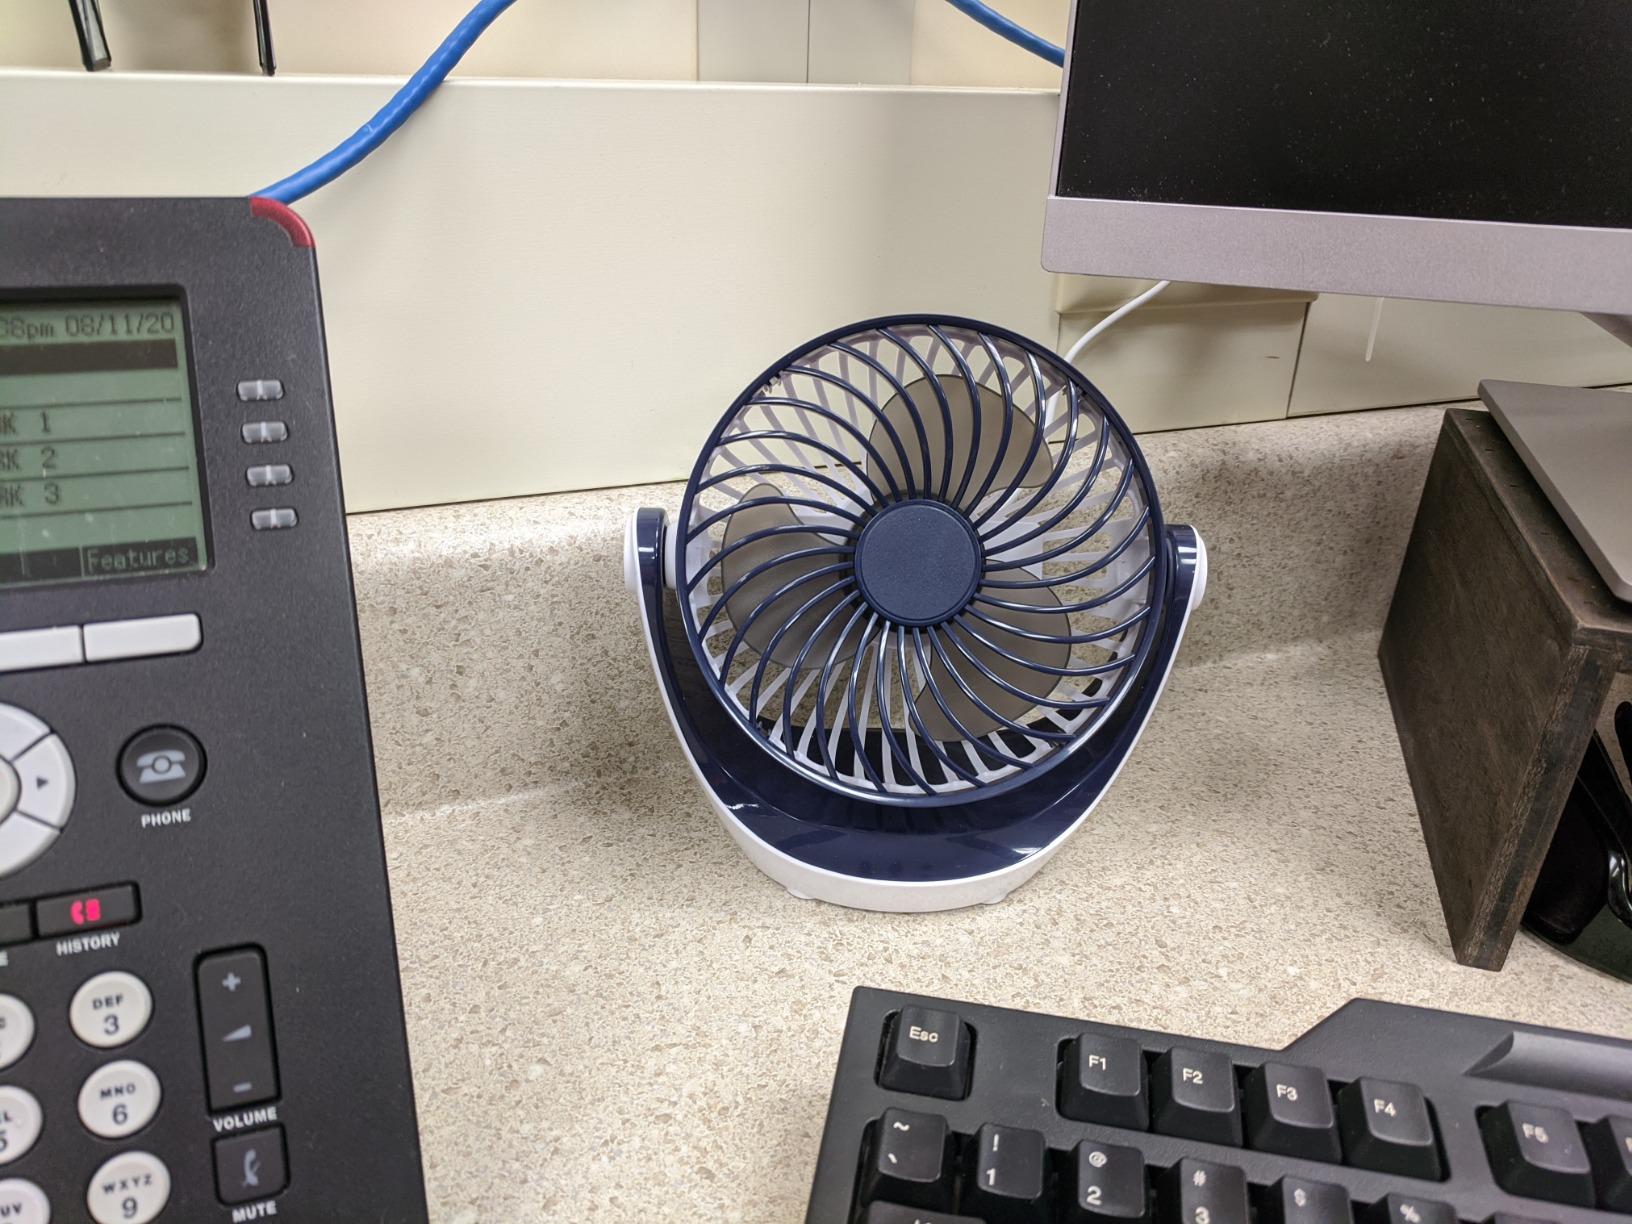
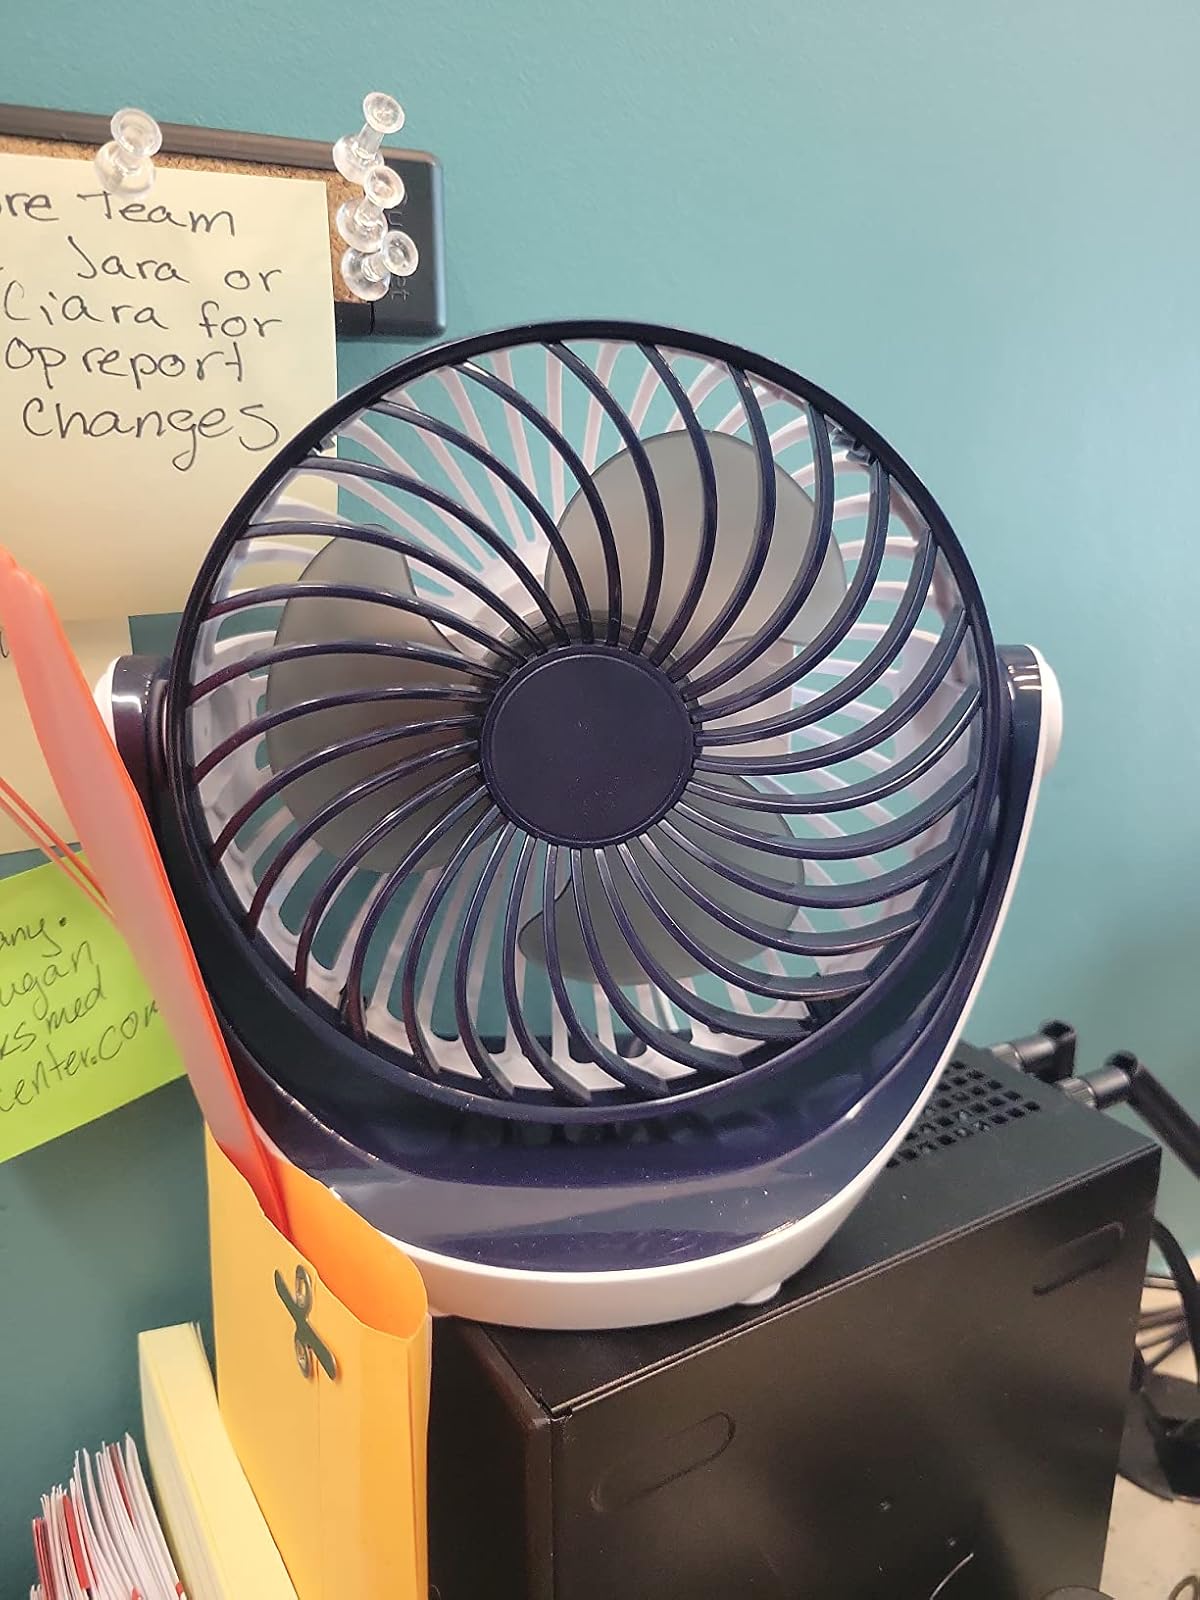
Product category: fan
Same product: yes